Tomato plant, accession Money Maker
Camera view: tilt-top (135 deg); turntable rotation: 0 degrees
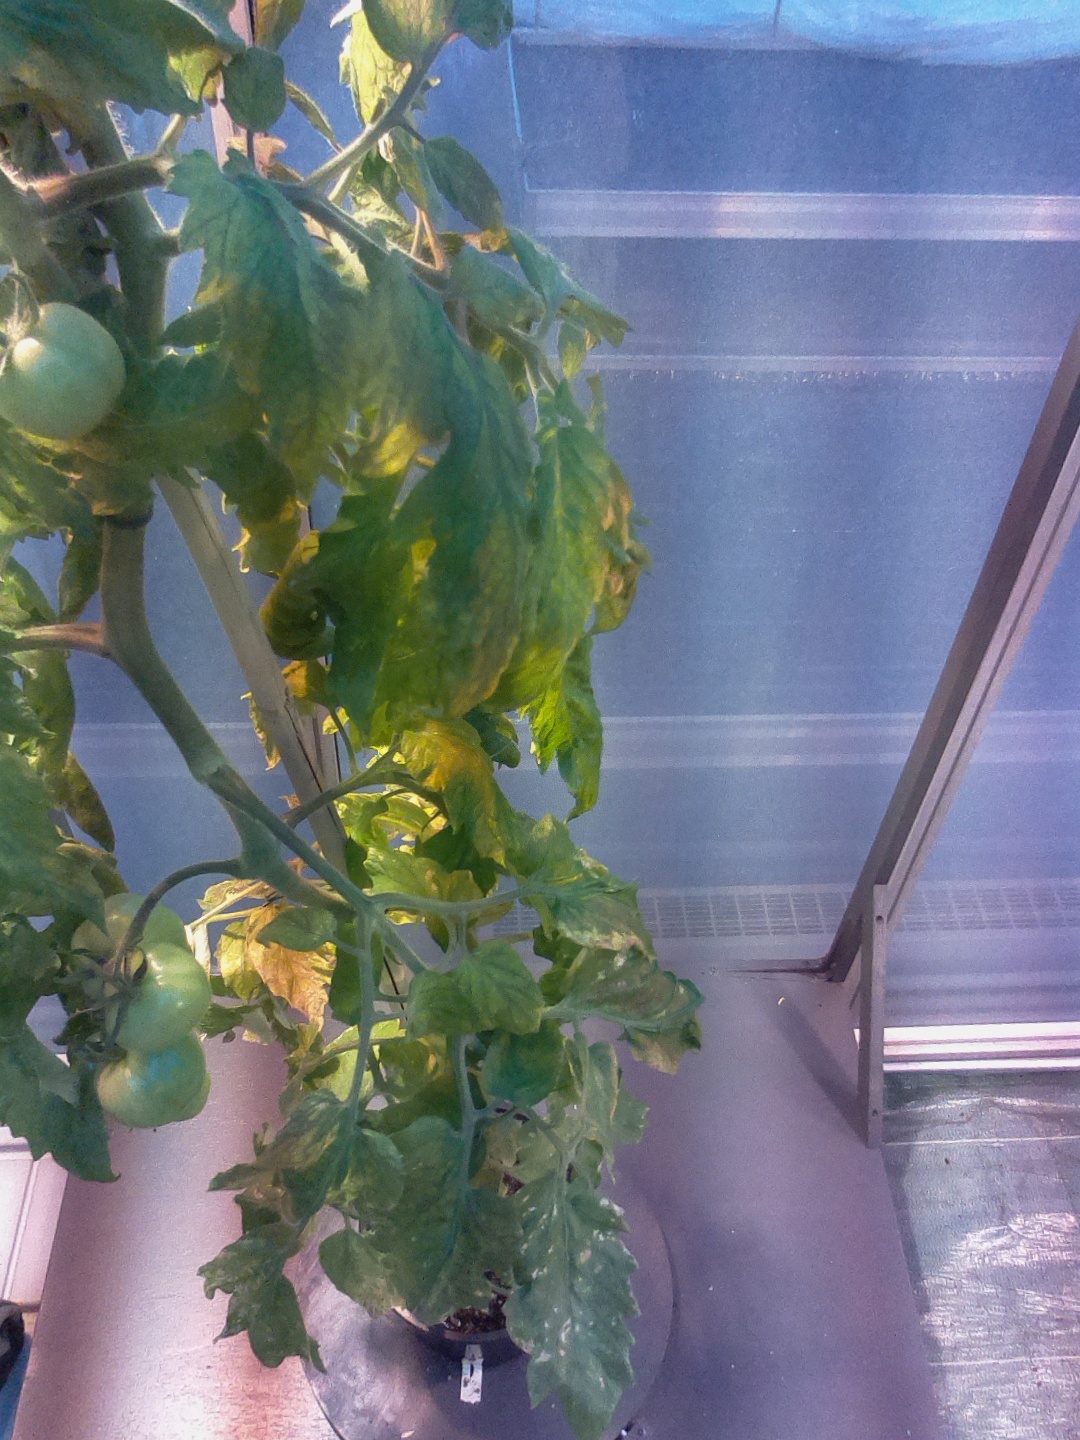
BBCH growth stage 79: 90% -100% of final fruit size